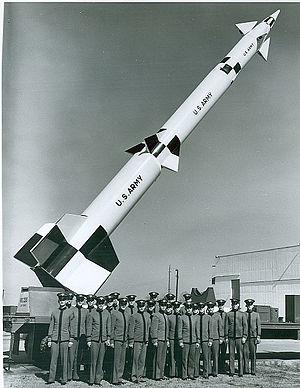
Le Nike Zeus est un système de missiles antibalistiques mis au point par l'armée américaine à la fin des années 1950 et au début des années 1960, visant à détruire les missiles balistiques intercontinentaux soviétiques avant qu'ils ne puissent frapper des cibles aux États-Unis.